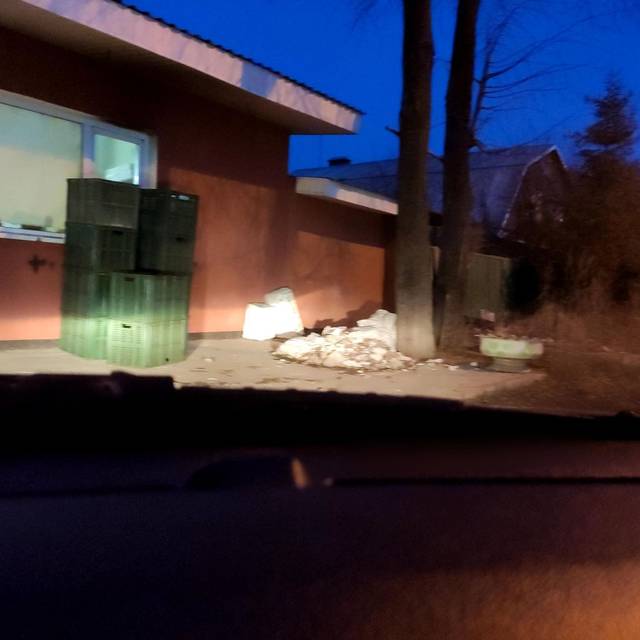
Region: Russia
Coordinates: 53.538, 49.413